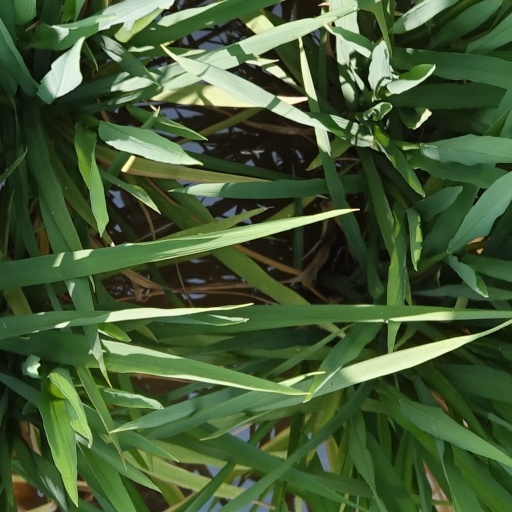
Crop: rice